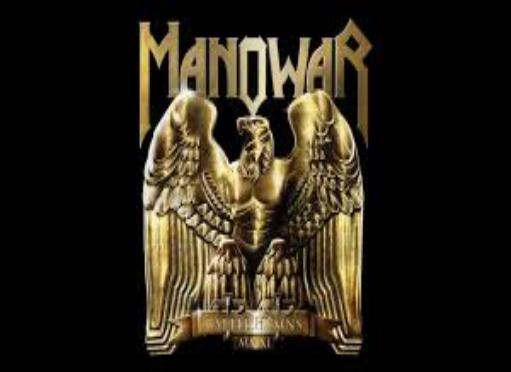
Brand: Man O' War
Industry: Clothes